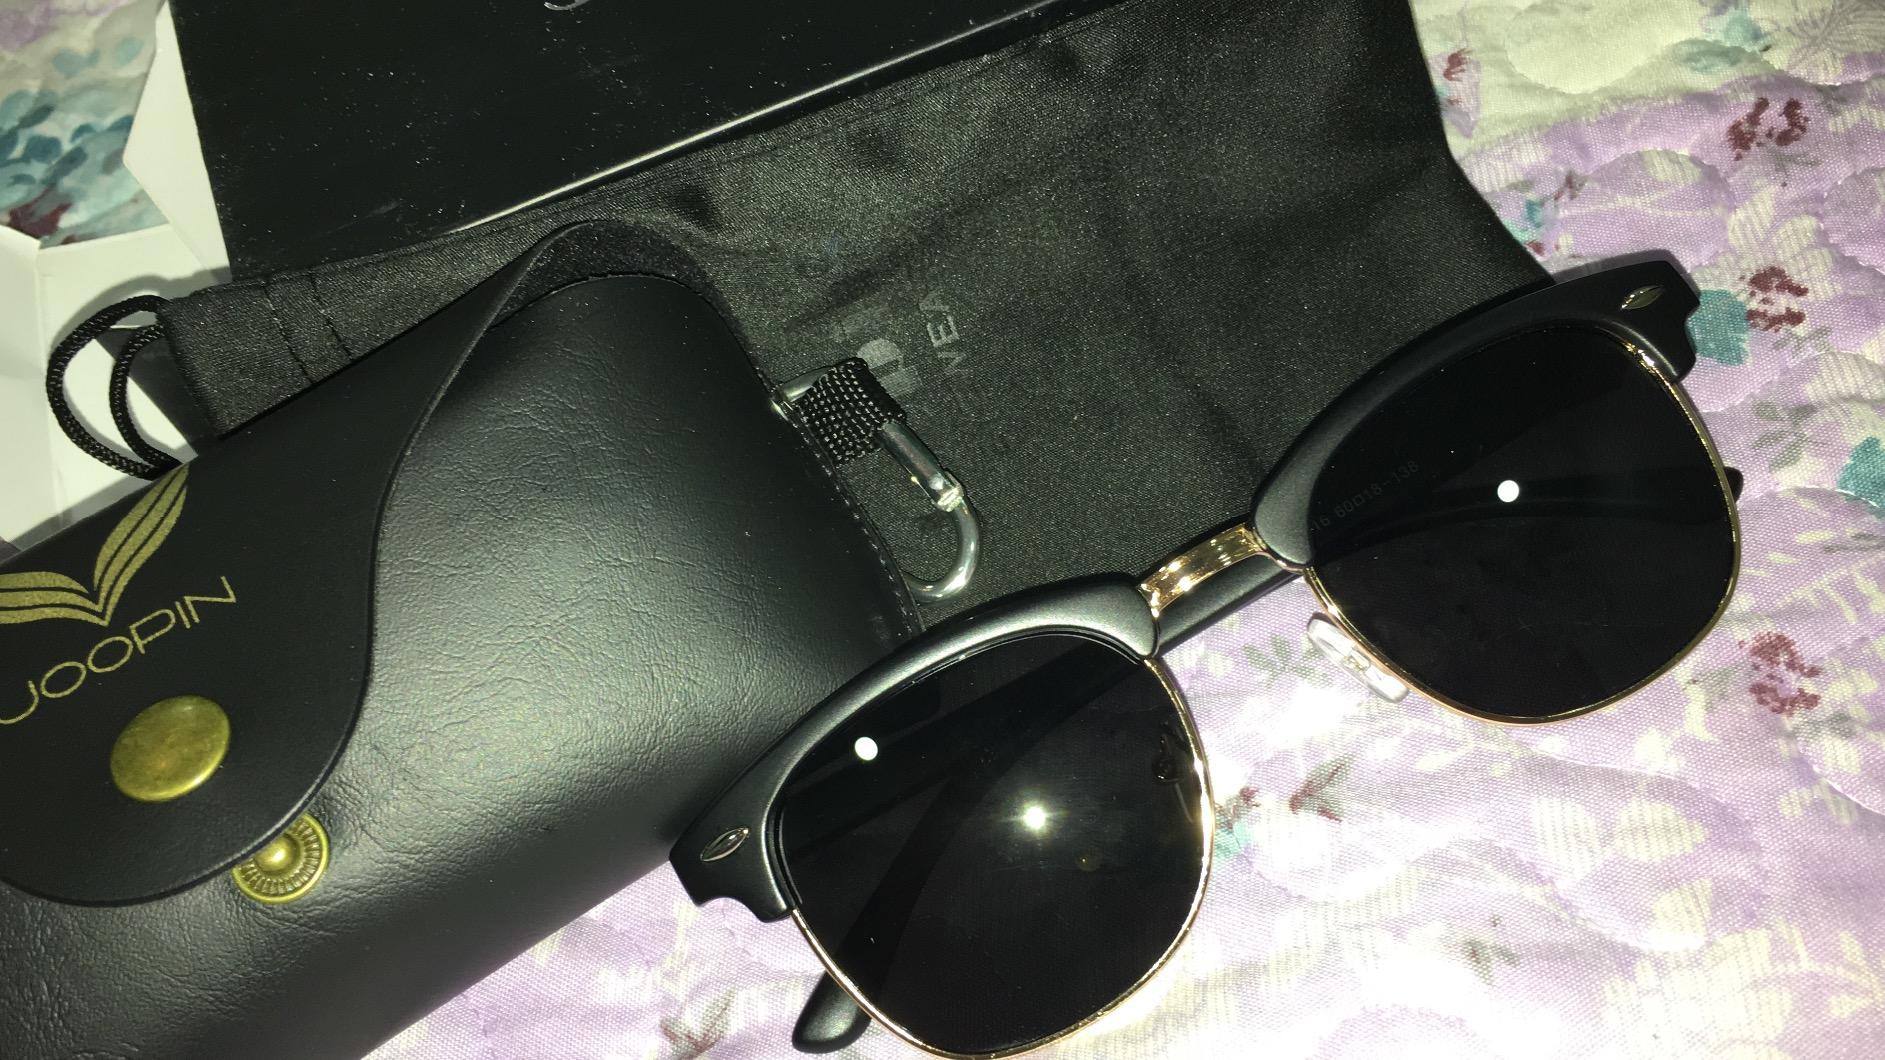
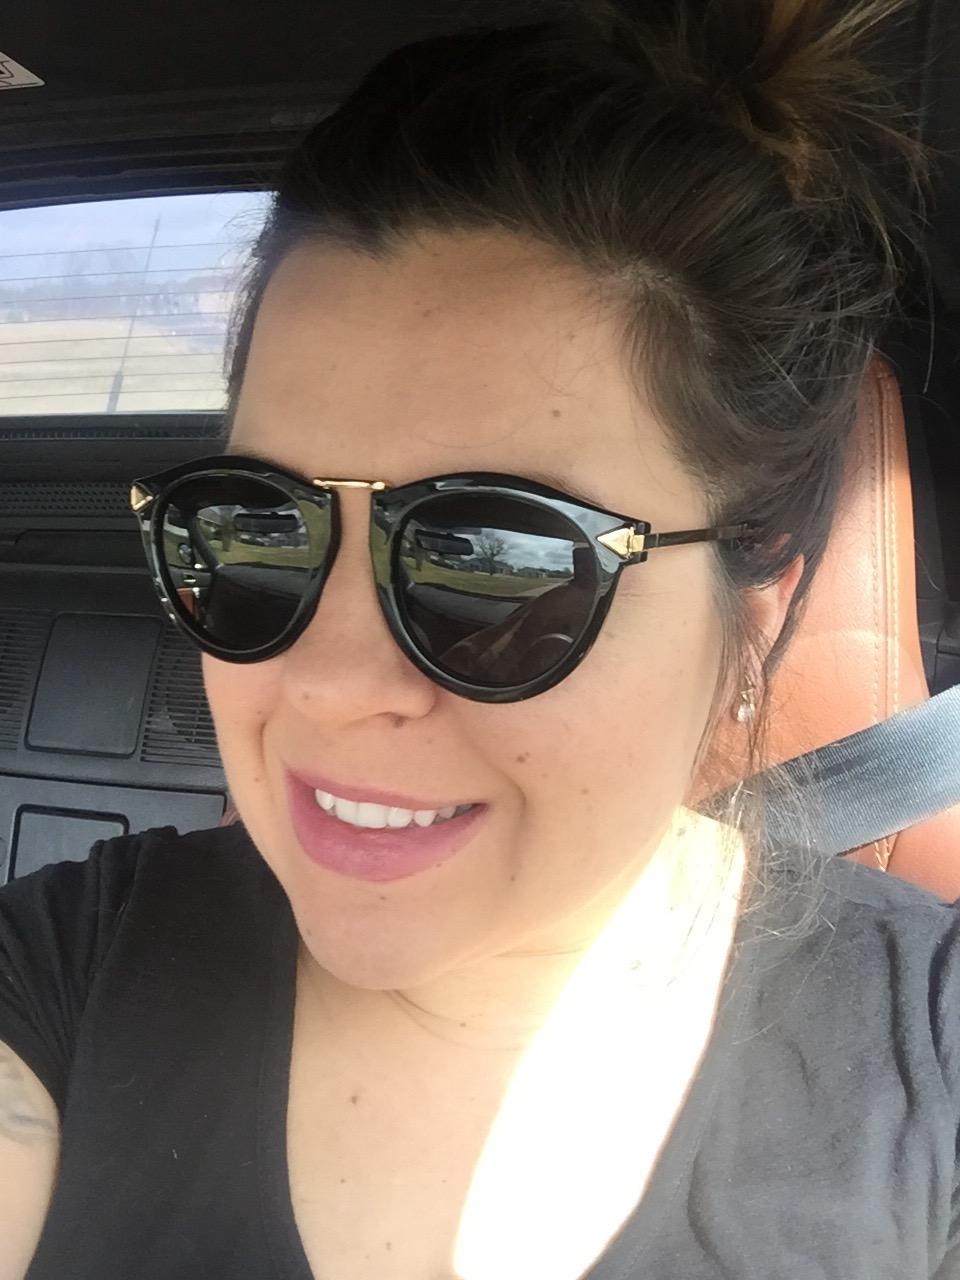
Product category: accessories_sunglasses
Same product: no